Junction Oval

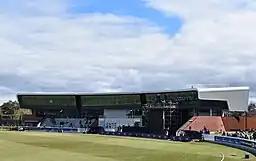
The new grandstand constructed in the redevelopment, also the headquarters of Cricket Victoria.

The need for a first-class standard cricket ground in Victoria, in addition to the 100,000 seat capacity Melbourne Cricket Ground (MCG), became increasingly apparent as the state team was forced to host Sheffield Shield finals in interstate locations. Consequently, the redevelopment of the ground in the mid-2010s allowed Victoria and other teams to host matches at an appropriately-sized venue, relieving pressure on the MCG and enabling the oval to become capable of hosting Women's Big Bash League matches and other cricket competitions where necessary, as well as being the administrative headquarters of Cricket Victoria. The venue is referred to as the "CitiPower Centre". Prior to redevelopment, Victoria utilised the oval during the 2005–06 season when the Melbourne Cricket Ground (MCG) was being prepared for the 2006 Commonwealth Games. In the early 1990s it was used regularly because of the construction of the Great Southern Stand at the MCG. It also played host to the 2008/09 Sheffield Shield final, won by the Bushrangers, due to the unavailability of the MCG, because of the Bushfire relief concert.